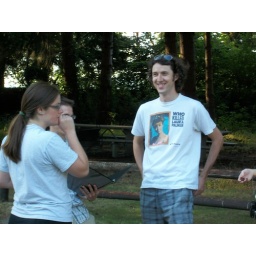
Rehearsal in the horse shoe lane